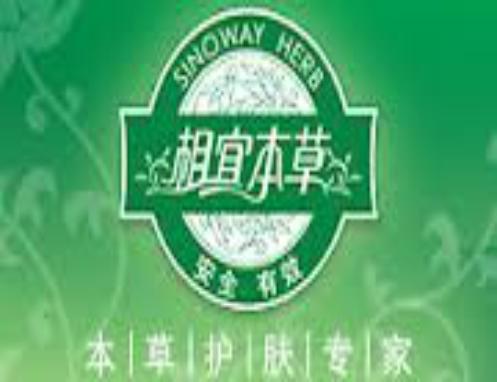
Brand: INOHERB-2
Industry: Necessities